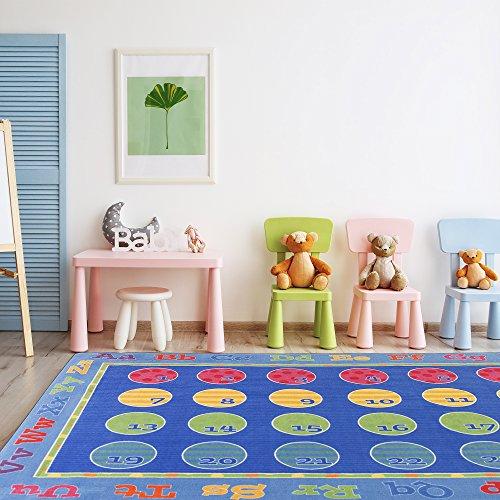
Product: Sprogs Kids Fun with Colors Seating Rug, 7' 6" W x 12' L, SPG-FE638-44A-SO
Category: Home & Kitchen | Home Décor | Kids' Room Décor | Rugs
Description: Learning is fun with institutional quality rugs designed for fun learning in the classroom, home, daycare or school.
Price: $429.99
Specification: Shipping Weight: 39 pounds (View shipping rates and policies)|ASIN: B06XRTS7FK|Item model number: SPG-FE638-44A-SO|    #1442    in Kids' Rugs